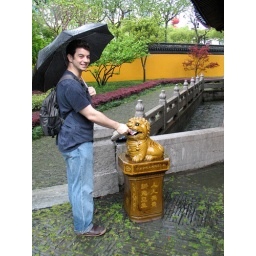
Trash bins in the temple ground with stone lion shapes.